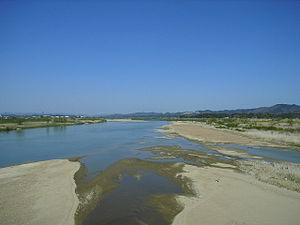
Kakuda est une ville située dans la préfecture de Miyagi, au Japon.